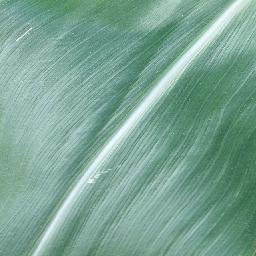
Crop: corn
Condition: (maize)_healthy